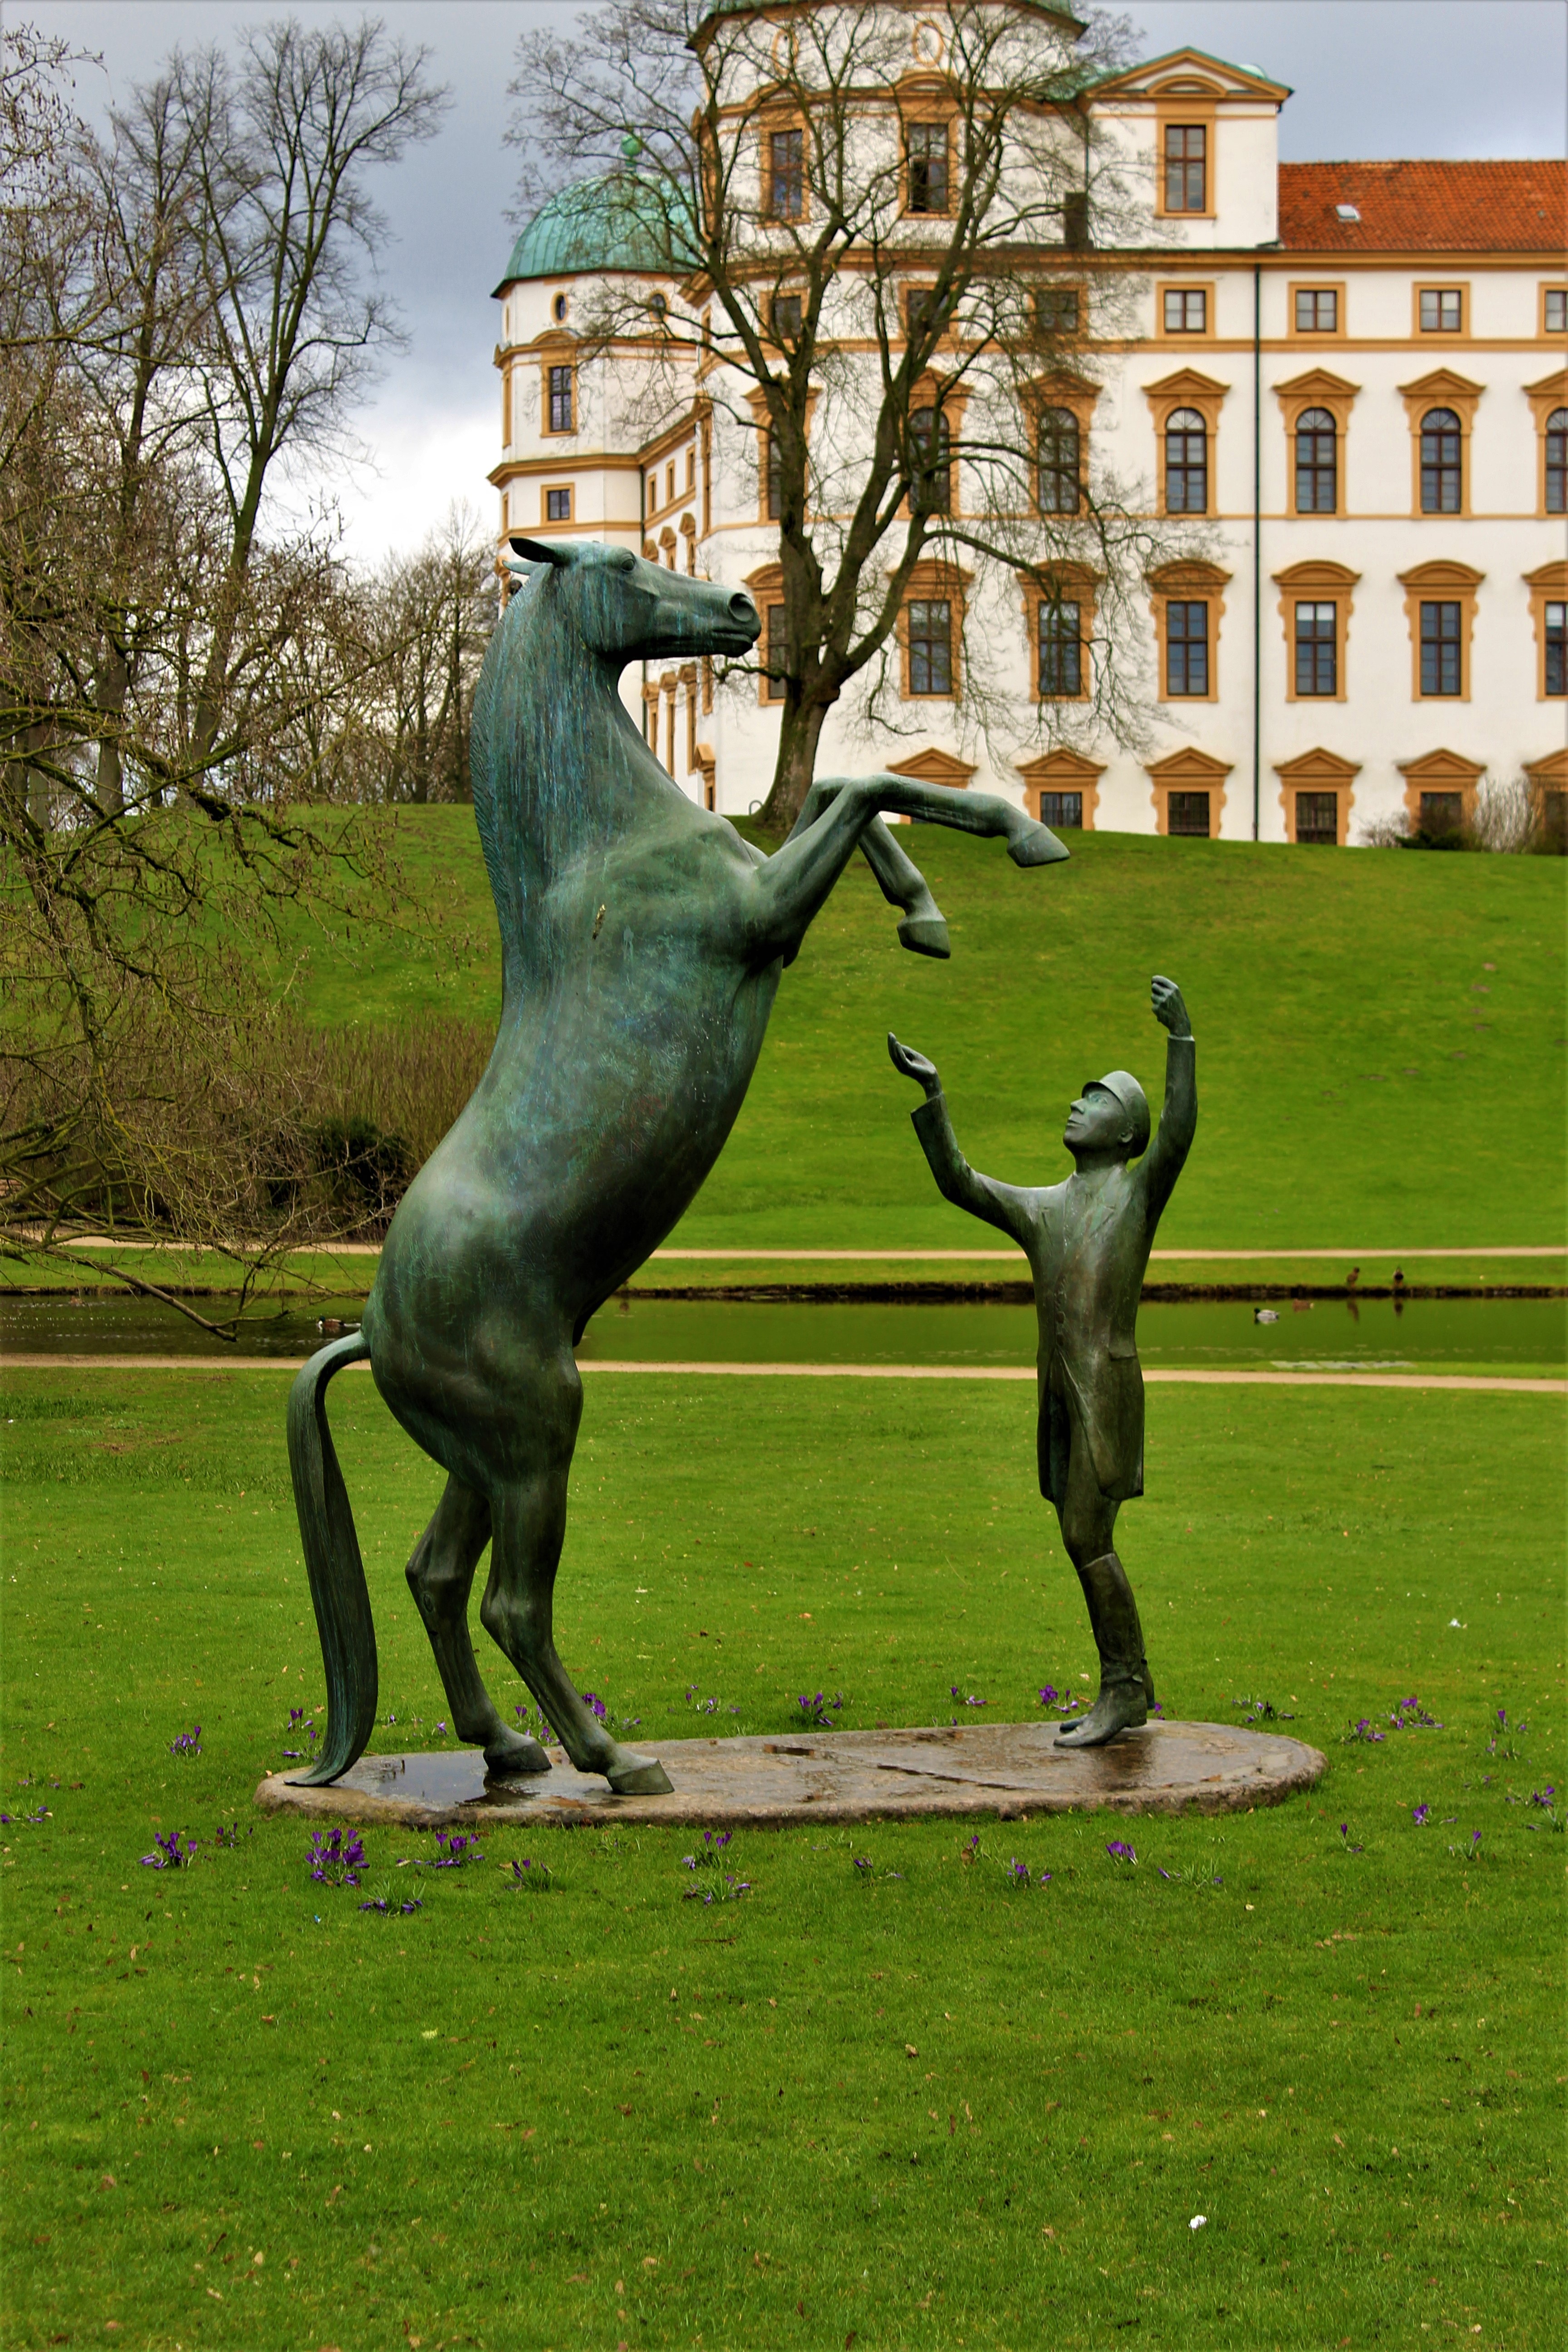
grass, architecture, building, city, monument, statue, horse, stallion, castle, facade, old town, sculpture, art, germany, stature, historically, lower saxony, fachwerkhaus, truss, celle, horse like mammal